Stone Age

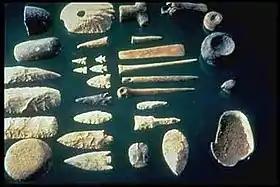
A variety of stone tools

The oldest indirect evidence found of stone tool use is fossilised animal bones with tool marks; these are 3.4 million years old and were found in the Lower Awash Valley in Ethiopia. Archaeological discoveries in Kenya in 2015, identifying what may be the oldest evidence of hominin use of tools known to date, have indicated that "Kenyanthropus platyops" (a 3.2 to 3.5-million-year-old Pliocene hominin fossil discovered in Lake Turkana, Kenya, in 1999) may have been the earliest tool-users known.